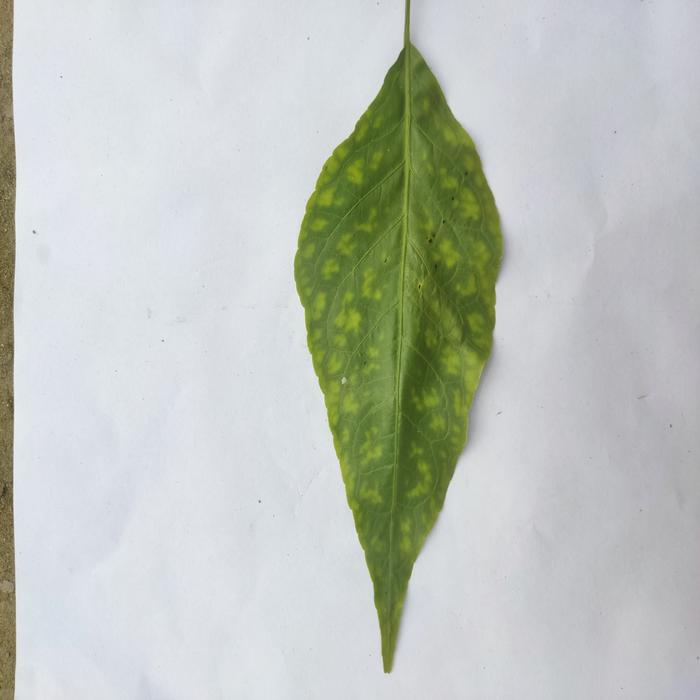
Crop: Aegle Marmelos
Leaf condition: Leaf_Spot